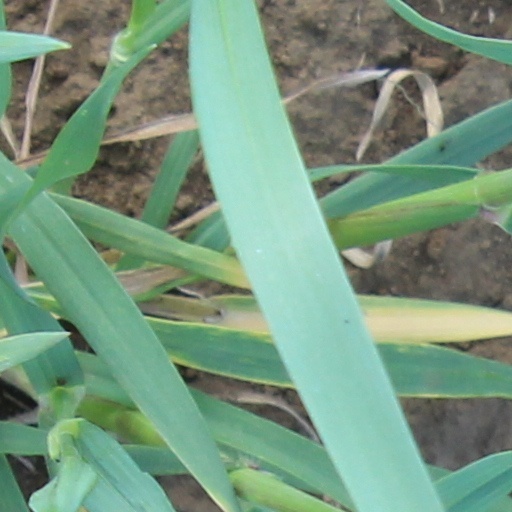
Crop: wheat